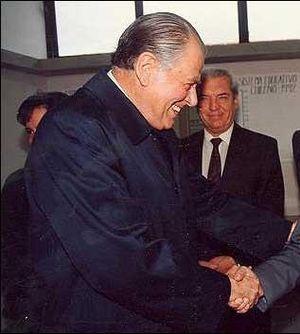
L’histoire du Chili est généralement découpée en douze périodes, qui vont du début du peuplement humain du territoire de l’actuel Chili jusqu’à nos jours.